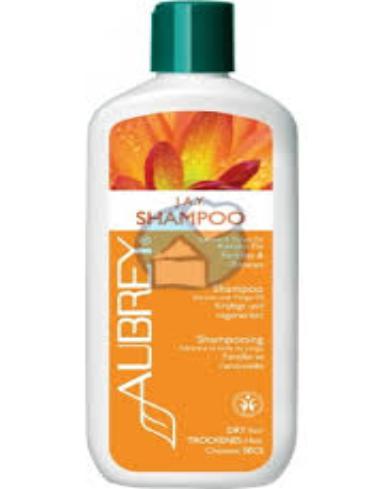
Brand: Aubrey Organics
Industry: Necessities